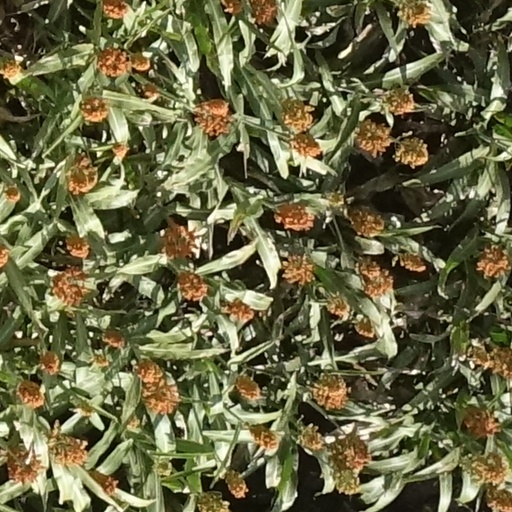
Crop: sorghum